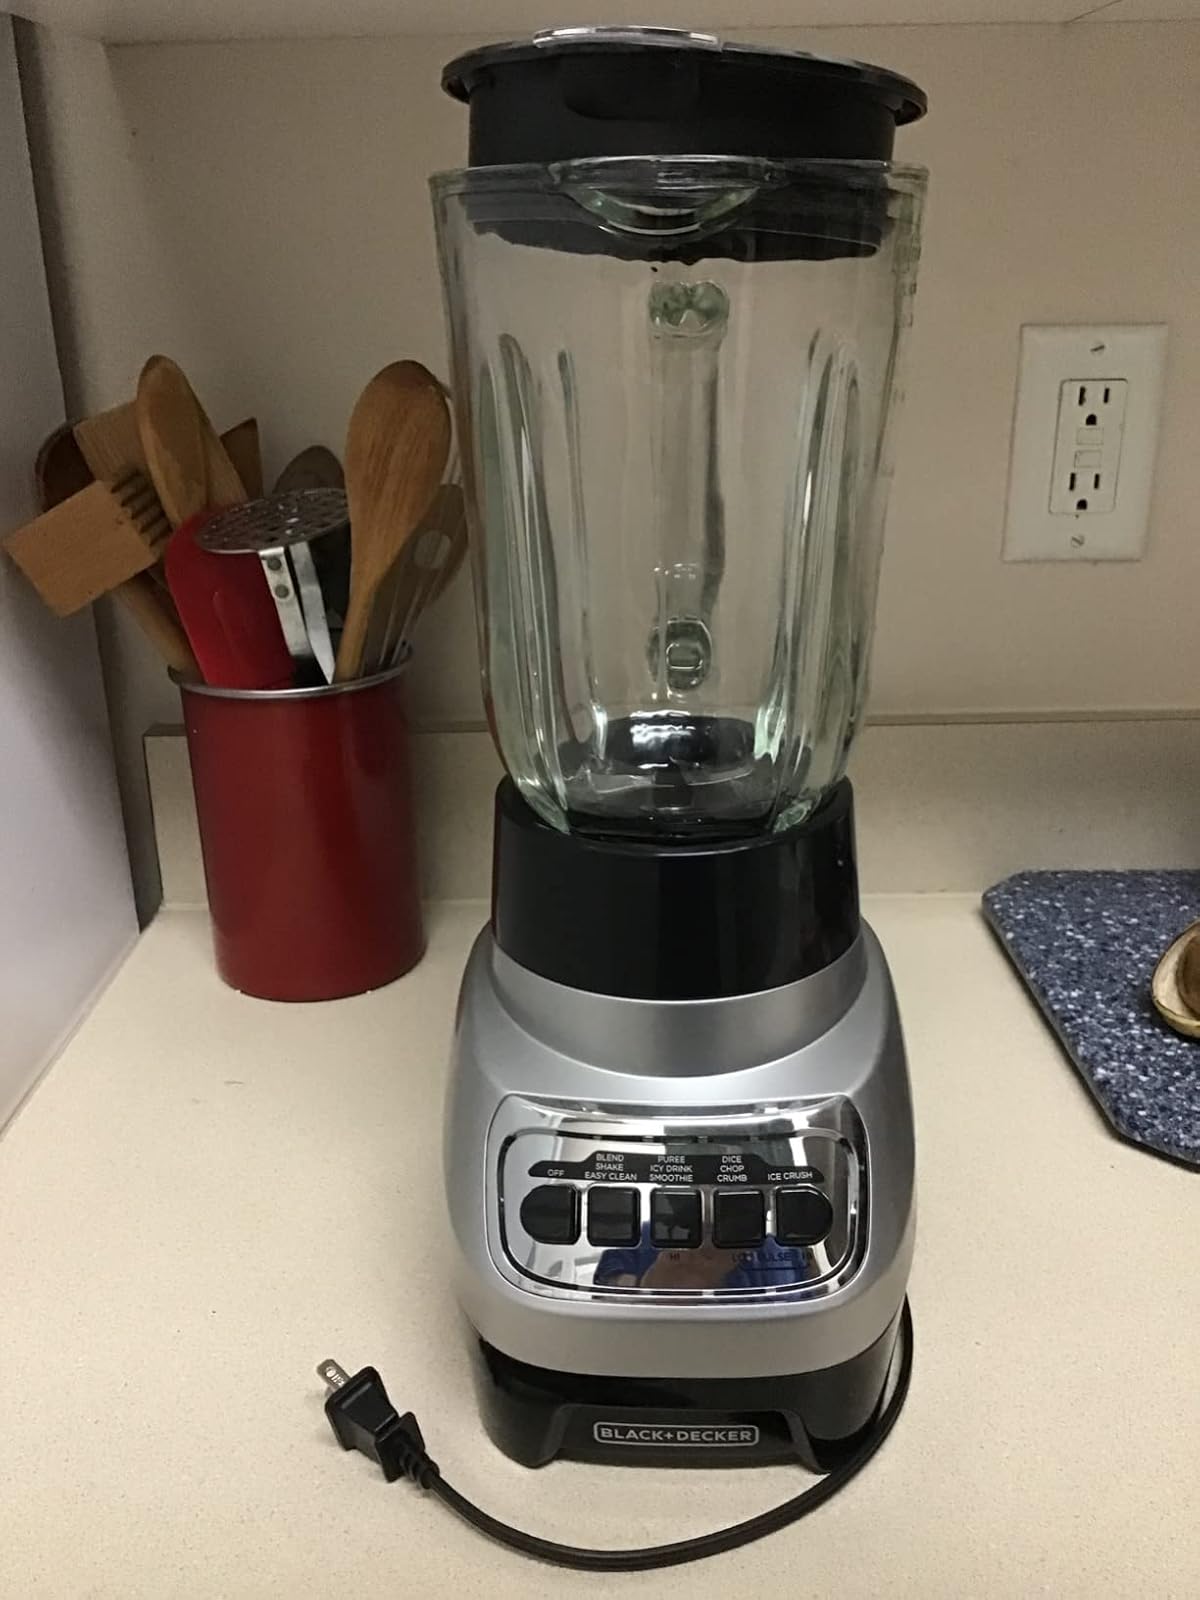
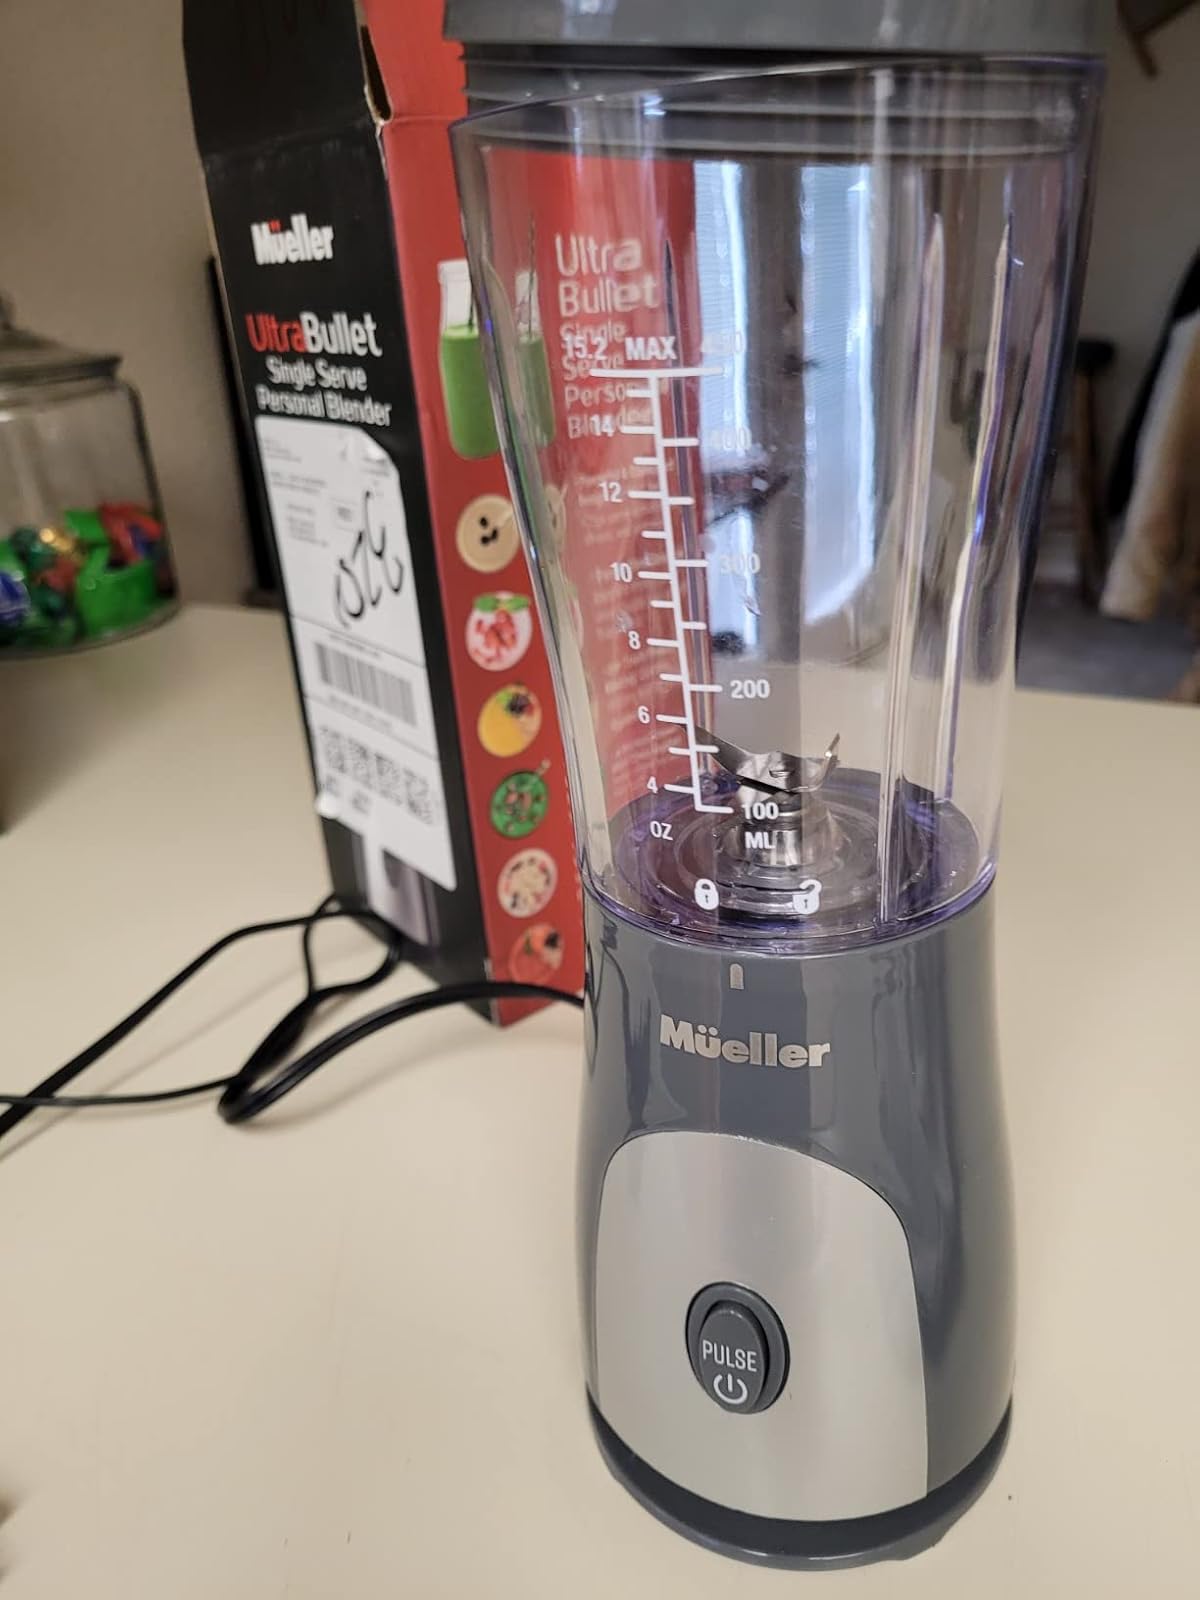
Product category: items_blender
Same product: no